Climate change in Mississippi

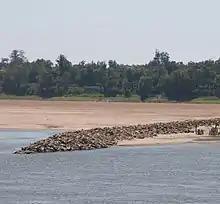
Drought exposing shoals, Mississippi River near Vicksburg, 2012

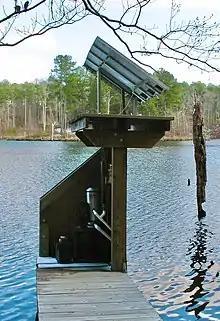
Solar-powered pump, Oxford

According to the EPA, "changing the climate is also likely to increase inland flooding. Vicksburg and Natchez are vulnerable to high water levels on the Mississippi River. Since 1958, the amount of precipitation during heavy rainstorms has increased by 27 percent in the Southeast, and the trend toward increasingly heavy rainstorms is likely to continue. Moreover, streamflows in the Midwest are increasing, and the amount of rainfall there is also likely to increase, which could increase flooding in Mississippi, because most of the Midwest drains into the Mississippi River. Droughts create a different set of challenges. During severe droughts in the Mississippi River’s watershed, low flows can restrict commercial navigation. For example, low water in 2012 forced the U.S. Army Corps of Engineers to reduce allowable barge sizes on the Mississippi River and close the river at Greenville for more than a week, which delayed approximately 100 barges".